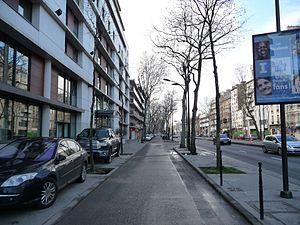
L'avenue Édouard-Vaillant est une voie de communication située à Boulogne-Billancourt.